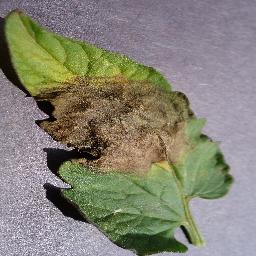
Label: Tomato___Late_blight